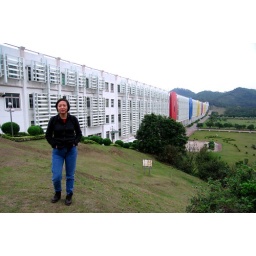
Largest/longest classroom building in Asia at 500 meters long. And you can walk on the roof/top.